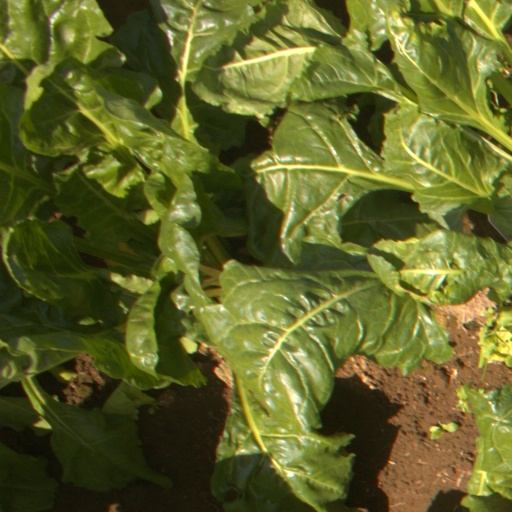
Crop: sugar beet